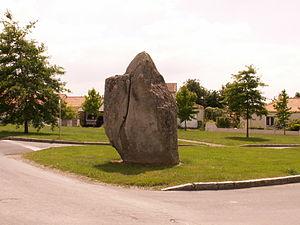
Menhir de Haute-Lande, (Inscrit, 1960) This building is indexed in the Base Mérimée, a database of architectural heritage maintained by the French Ministry of Culture,
Le menhir de Haute-Lande est un menhir situé aux Sorinières, dans le département de la Loire-Atlantique.
Les Sorinières est une commune de l'Ouest de la France, dans le département de la Loire-Atlantique, en région Pays de la Loire. Elle fait également partie des 24 communes de Nantes Métropole, et du Pays nantais, un des neuf pays de la Bretagne historique.
L'article présente un panorama des sites mégalithiques dans la Loire-Atlantique, en France.